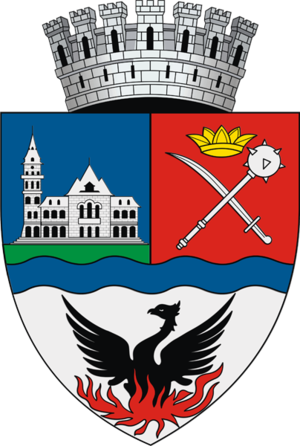
Buzău
Buzău er en by, administrativt center i Buzău distrikt i Rumænien. Byen har 115.494 indbyggere.